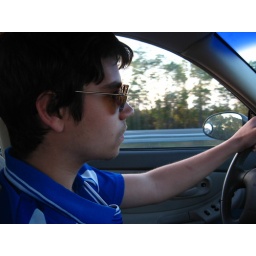
on the road with Max. driving home from grandma's house in florida